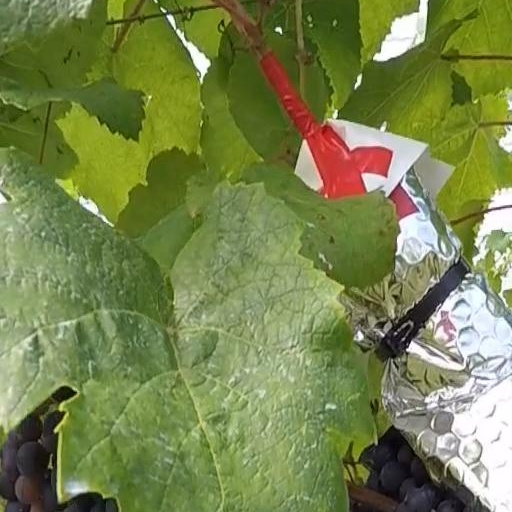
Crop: grape